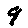
Label: 9